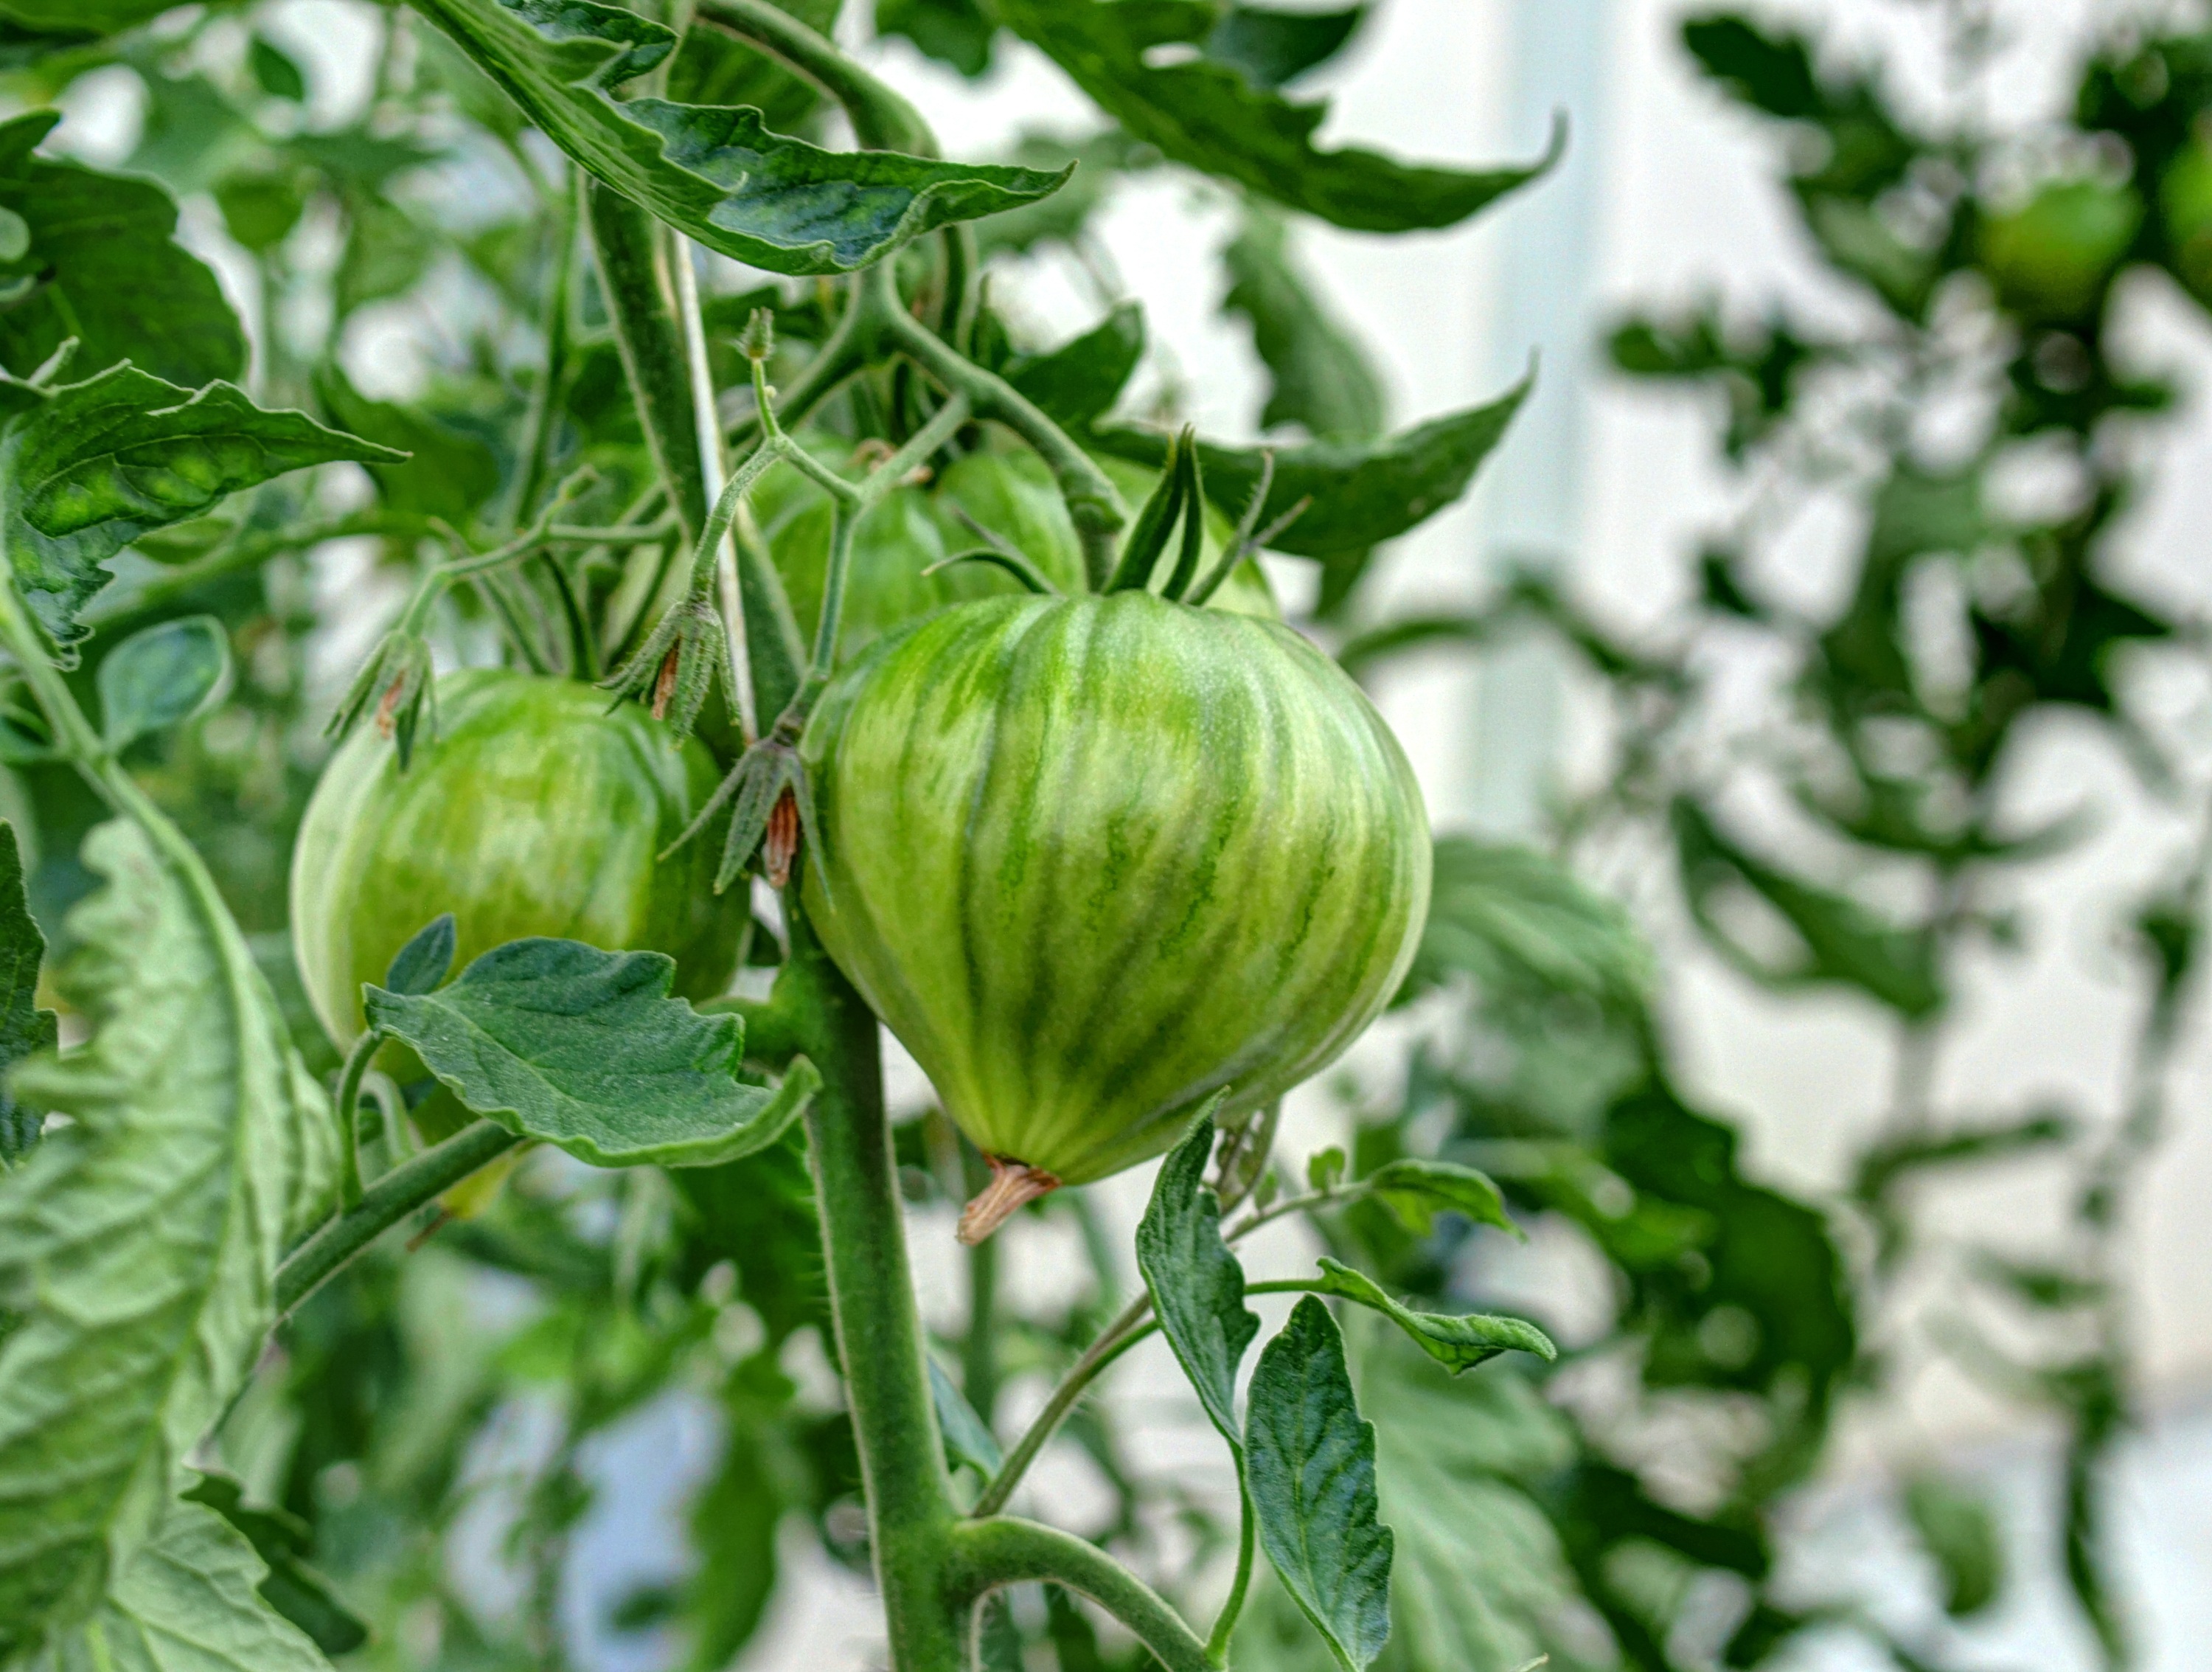
plant, fruit, flower, food, green, produce, vegetable, botany, garden, healthy, greenhouse, gourd, tomato, green house, cultivation, vegetables, peppers, traditional, flowering plant, ox heart, land plant, potato and tomato genus